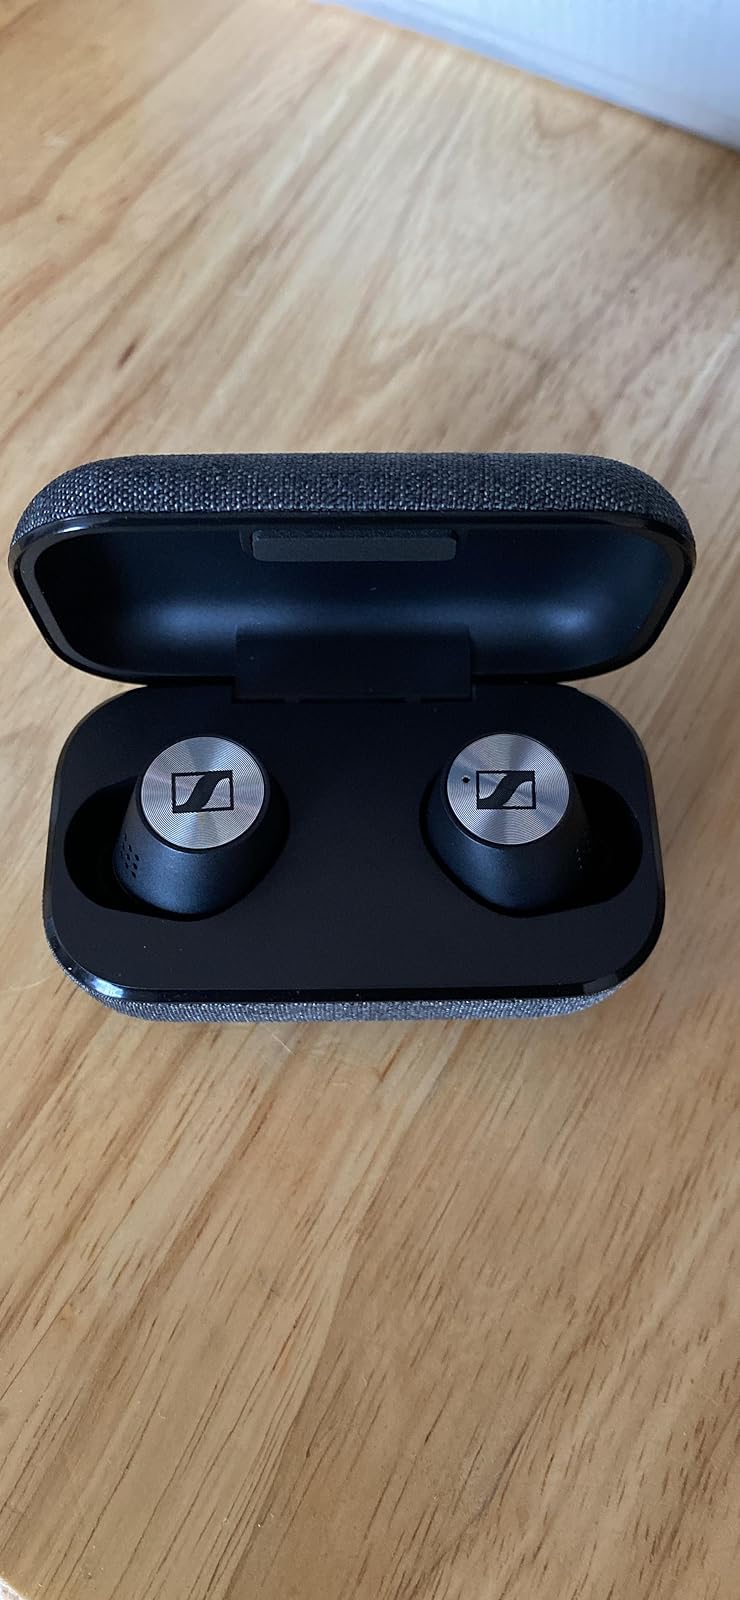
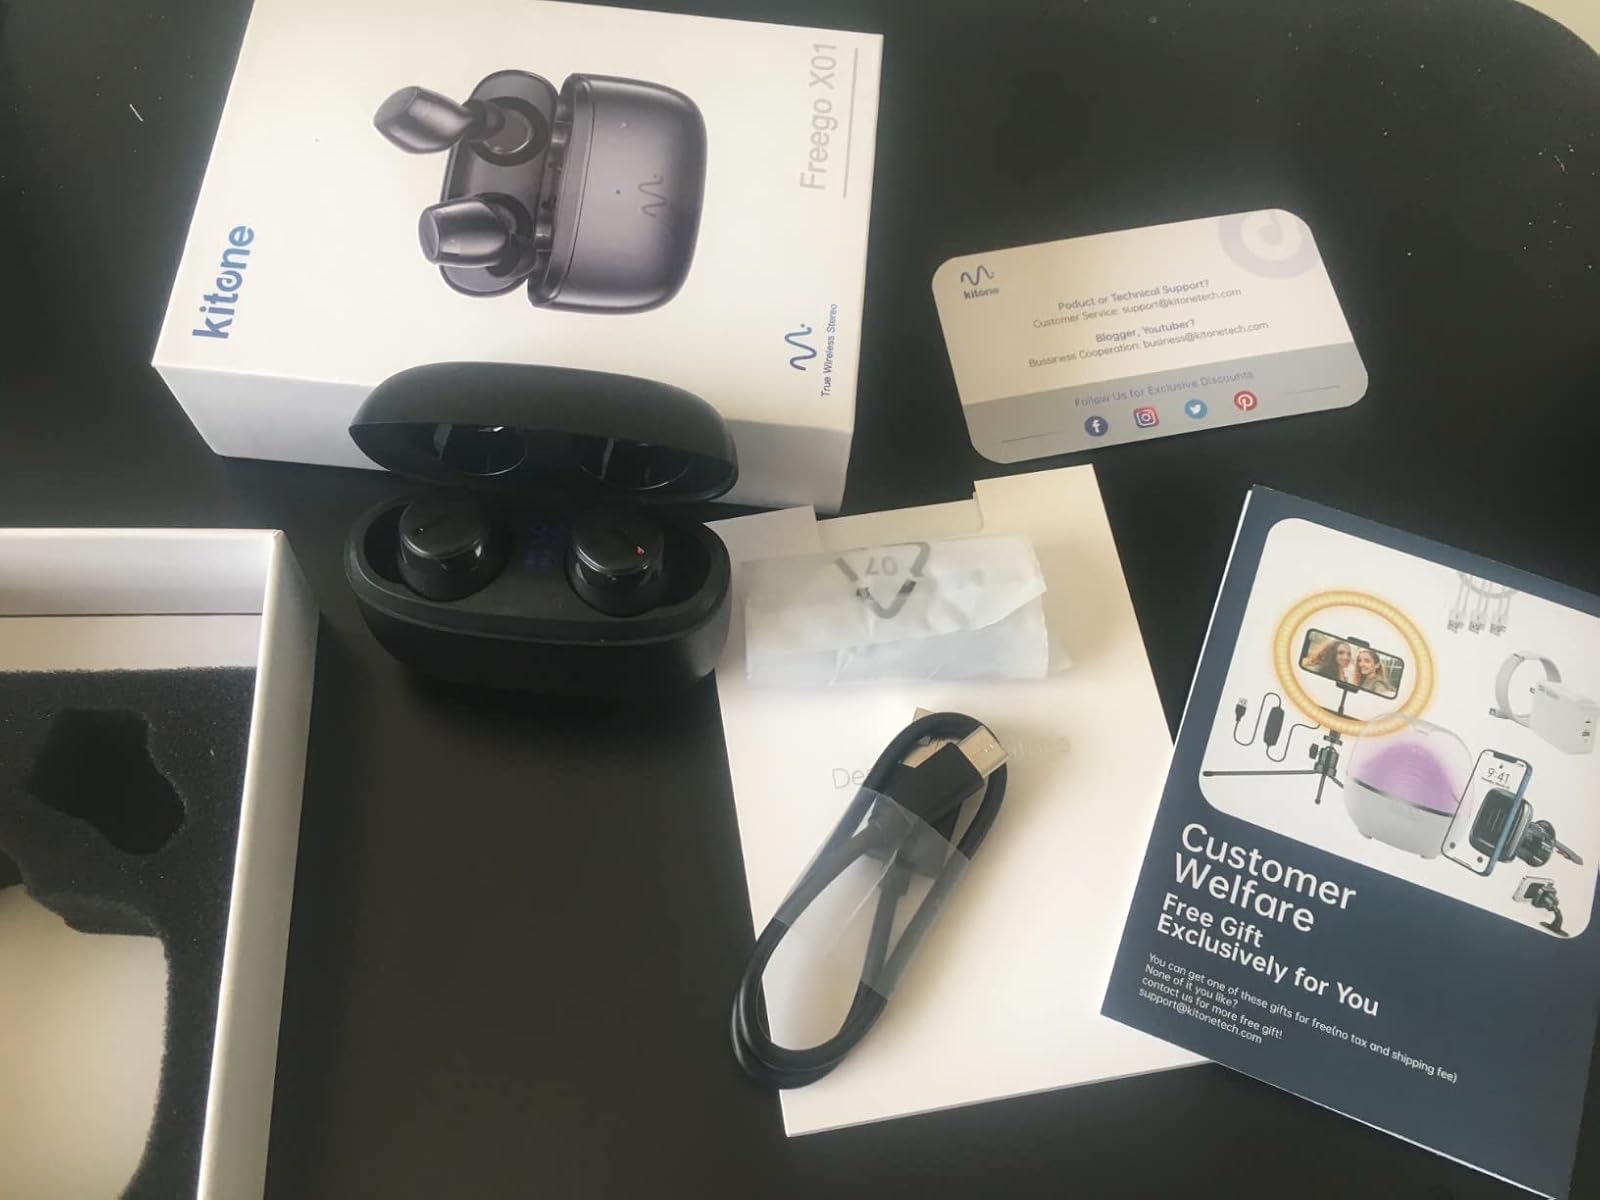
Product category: earbuds
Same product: no